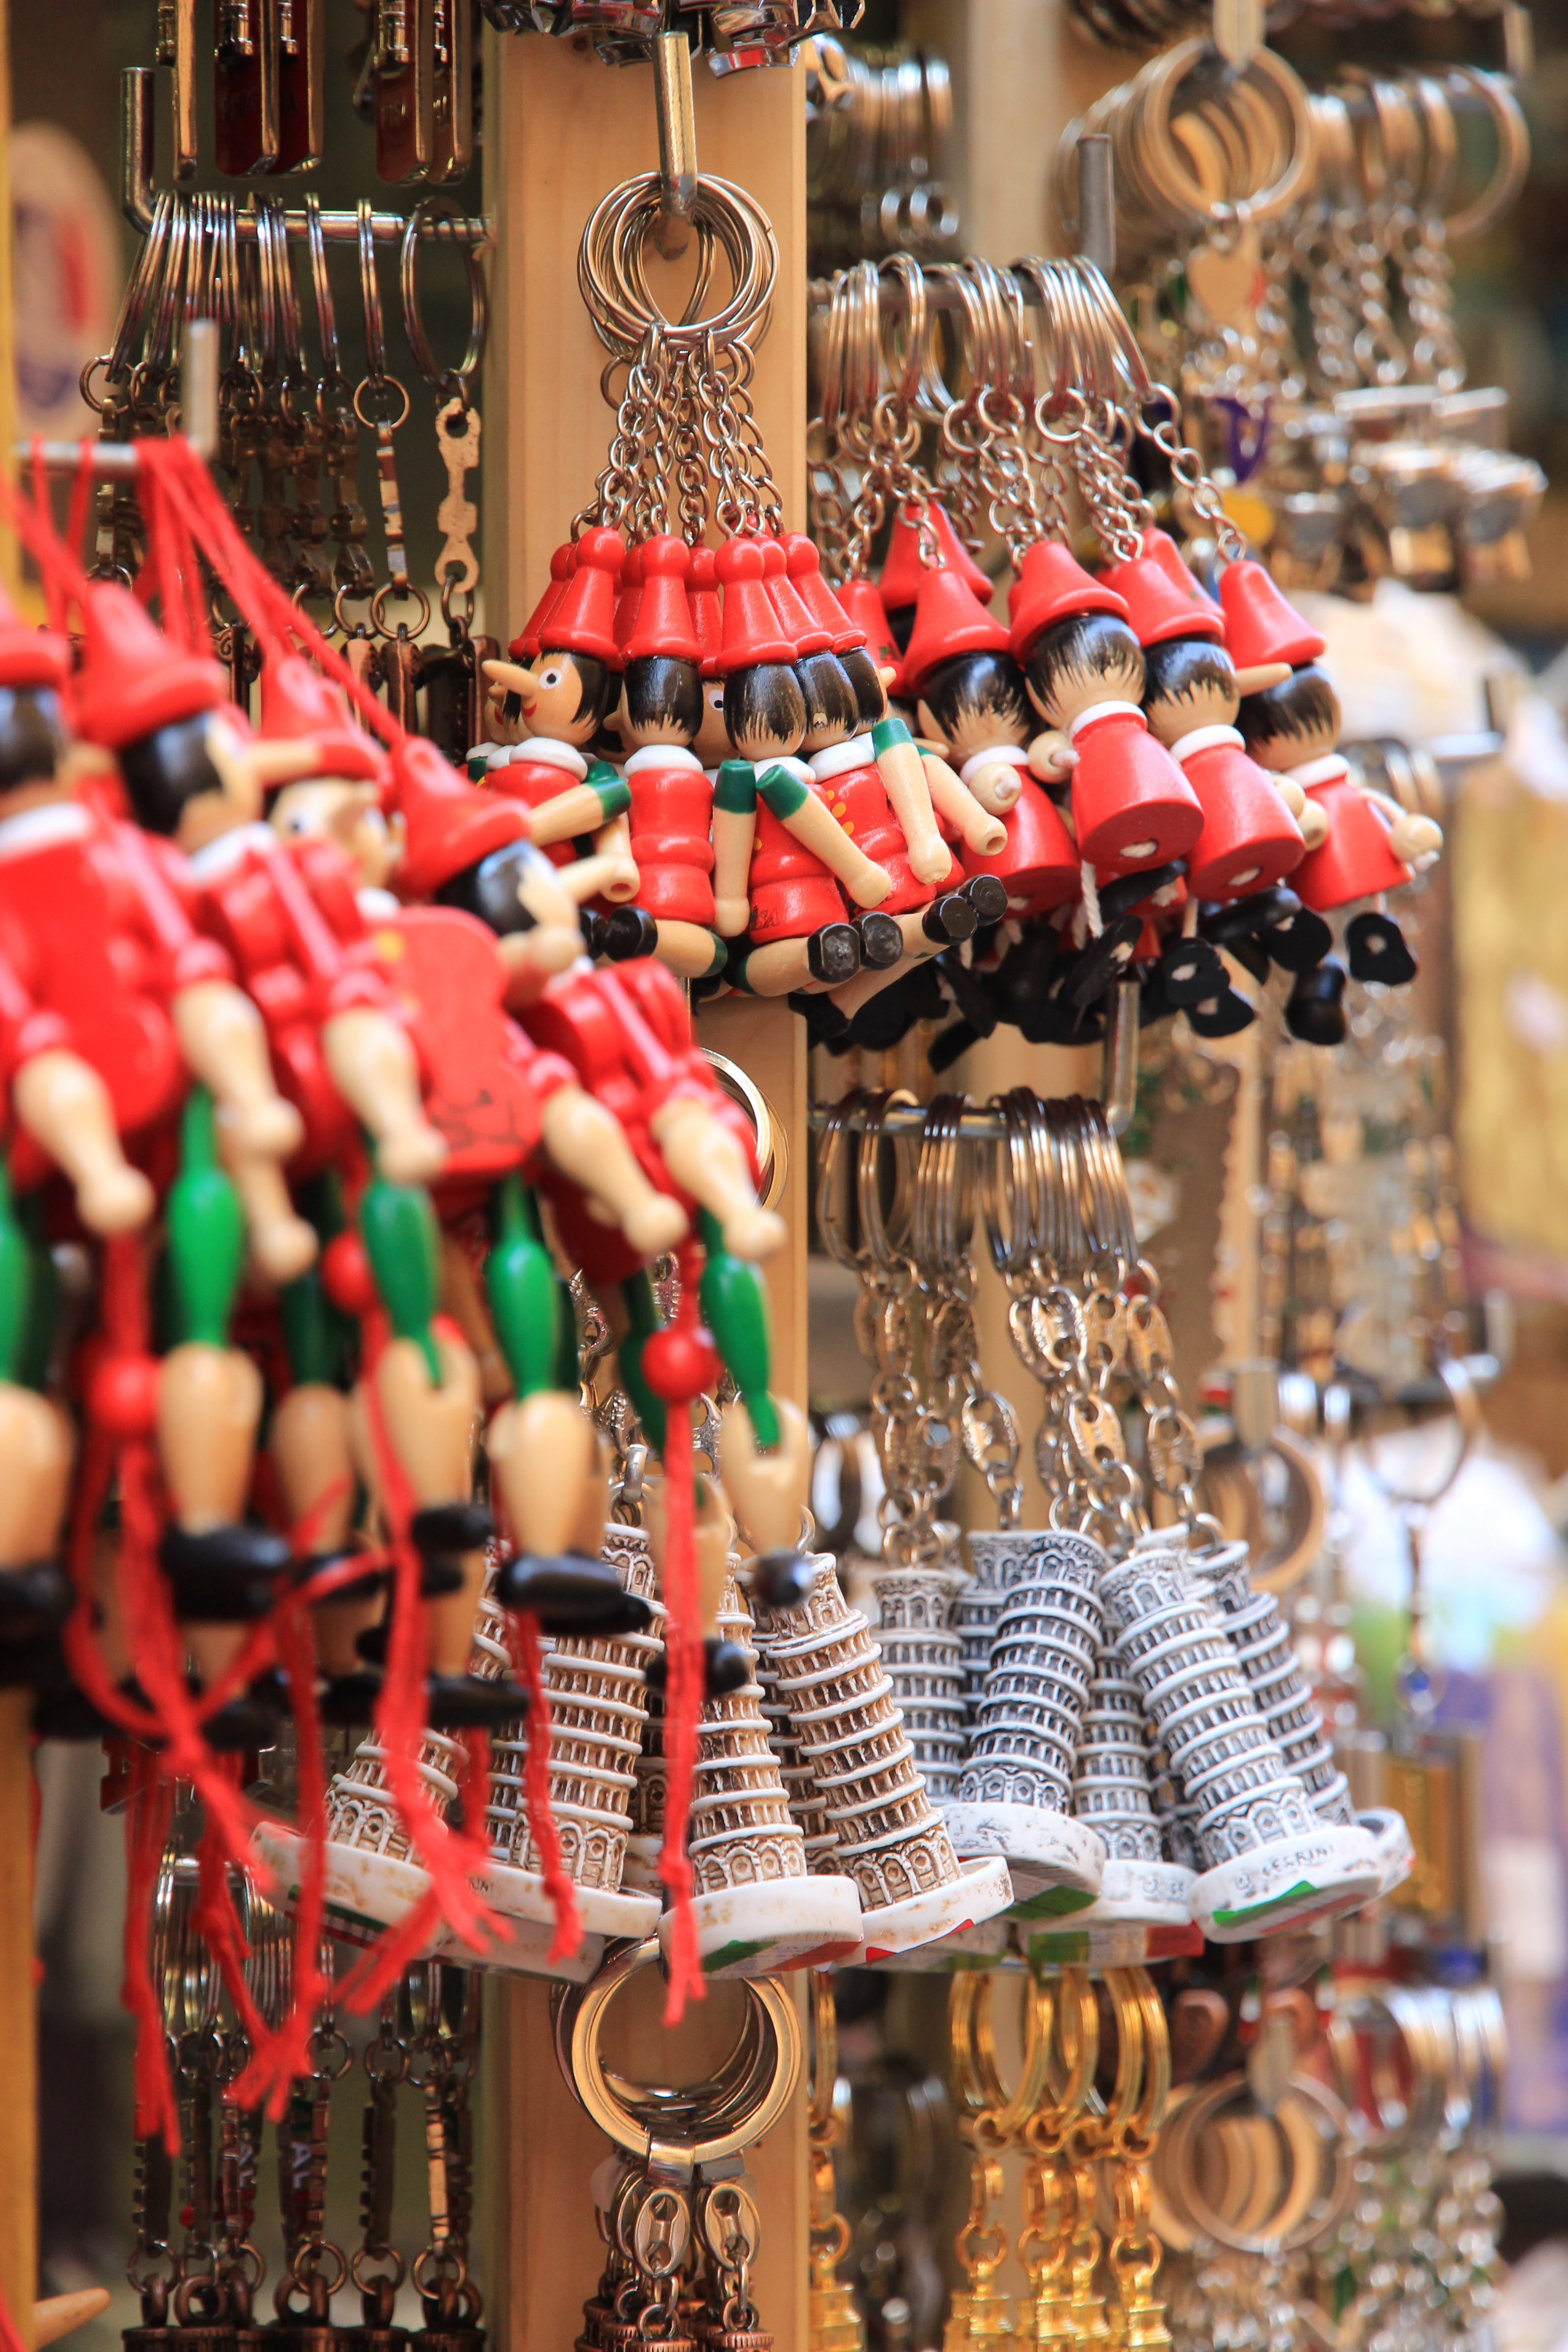
amusement park, italy, memory, market, public space, keychain, christmas decoration, festival, kiosk, souvenir, fair, pinocchio, trailers, mitbringsel, amusement ride, display window